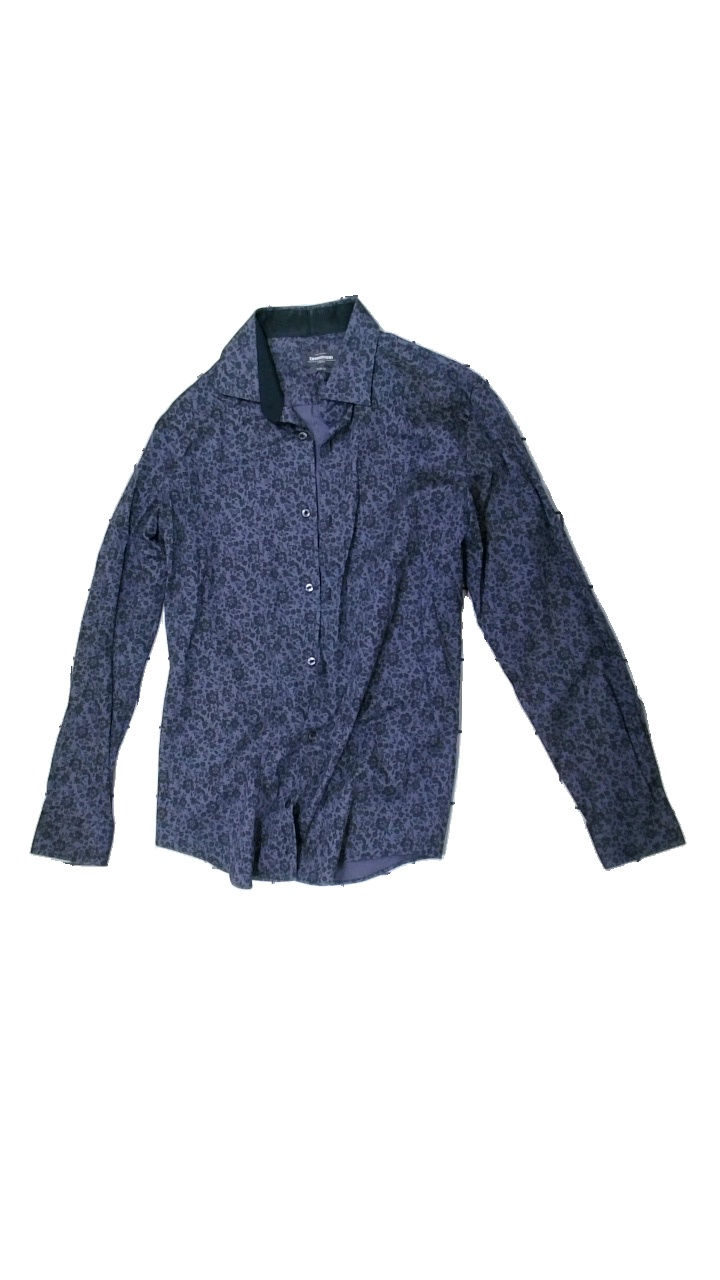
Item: Shirt (Men)
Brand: Dressman
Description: shirt with floral print
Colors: Grey
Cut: Tight
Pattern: Floral print
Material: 100% Cotton
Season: All
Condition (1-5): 5
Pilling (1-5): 5
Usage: Reuse
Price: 50-100